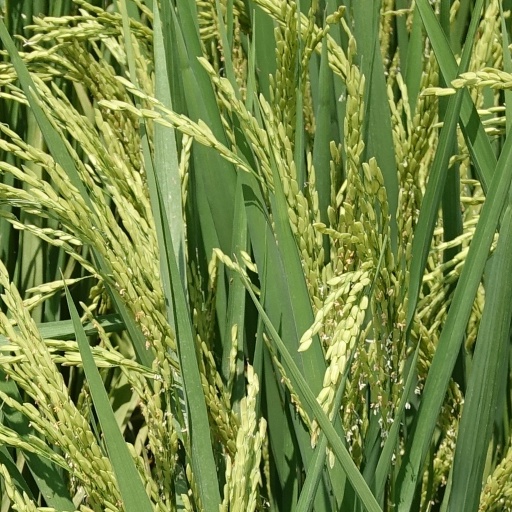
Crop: rice